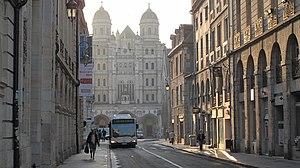
Eglise Saint-Michel - Ville de Dijon This building is indexed in the Base Mérimée, a database of architectural heritage maintained by the French Ministry of Culture,
Dijon est une commune française, préfecture du département de la Côte-d'Or et chef-lieu de la région Bourgogne-Franche-Comté. Elle se situe entre le bassin parisien et le bassin rhodanien, sur l'axe Paris-Lyon-Méditerranée, à 310 kilomètres au sud-est de Paris et 190 kilomètres au nord de Lyon.